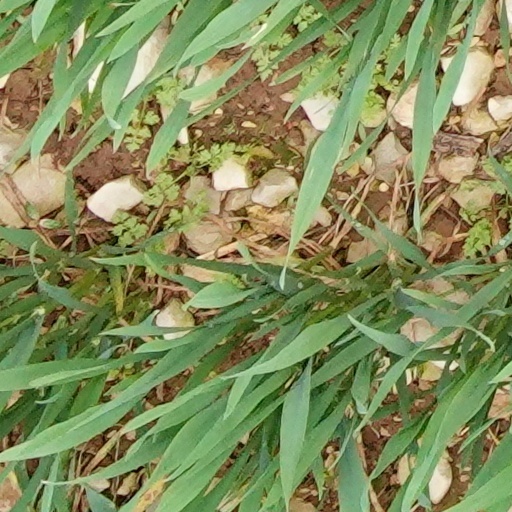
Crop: wheat